Tilos

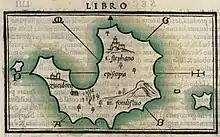
Map of Tilos, 1547

The Knights of Saint John took control of Tilos from 1309, restoring the Byzantine castles, and building new ones in order to defend against pirate raids. It was evacuated in 1470 as the Ottomans began the Siege of Rhodes and control passed to Suleiman I in 1522 when Rhodes fell.